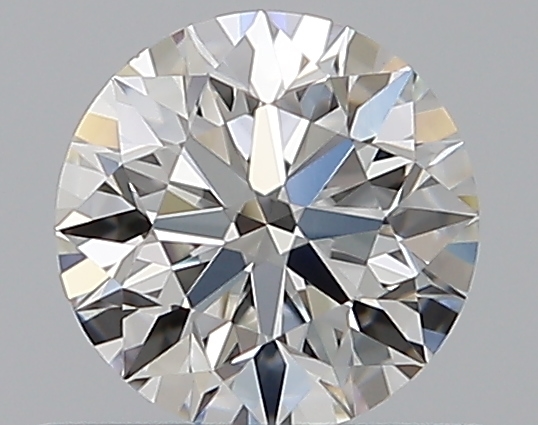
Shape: round
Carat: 0.5
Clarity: VS1
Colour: G
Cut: EX
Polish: EX
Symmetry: EX
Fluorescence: N
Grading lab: GIA
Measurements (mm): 5.09 x 5.11 x 3.19